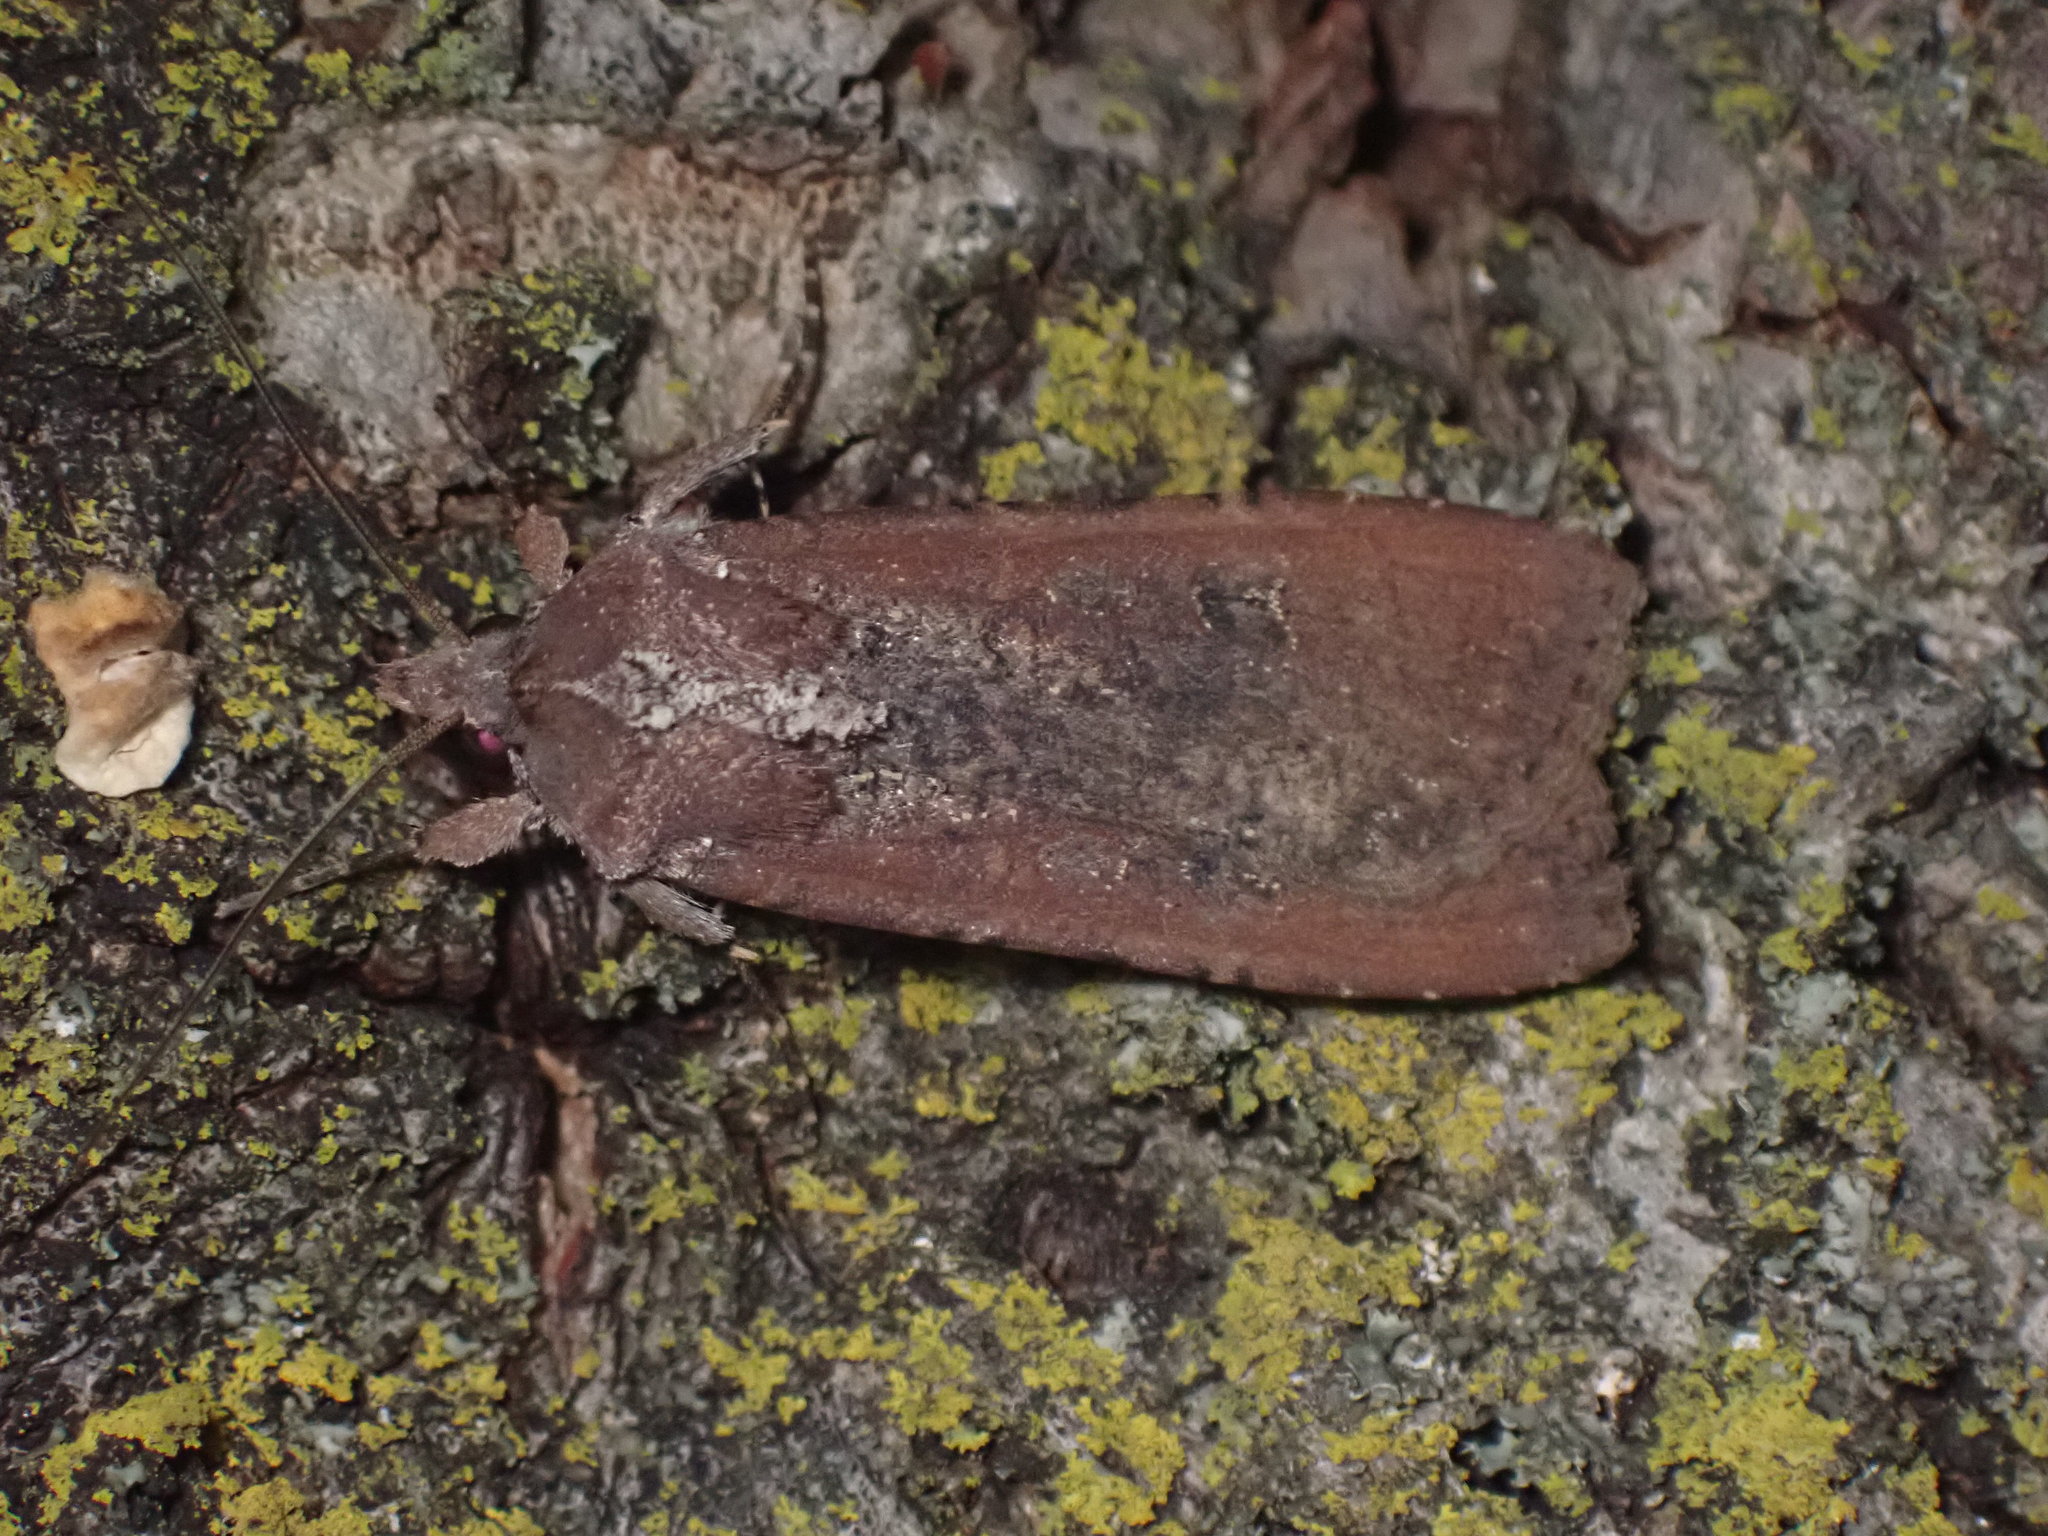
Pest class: cutworms